History of Minneapolis

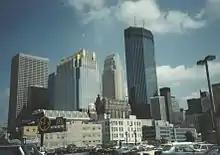
Skyline of Minneapolis in 1991

The Gateway district, centered around the intersection of Hennepin and Nicollet Avenues just west of the Mississippi River, was the major casualty of urban renewal. The neighborhood had become known as a slum with cheap hotels and flophouses. When General Mills announced in 1955 that they were moving their corporate headquarters to Golden Valley, city planners decided to implement a large-scale Gateway district plan that included demolishing a large number of buildings. Between 1957 and 1965, one-third of downtown Minneapolis had been leveled, including the Metropolitan Building and Kasota building.